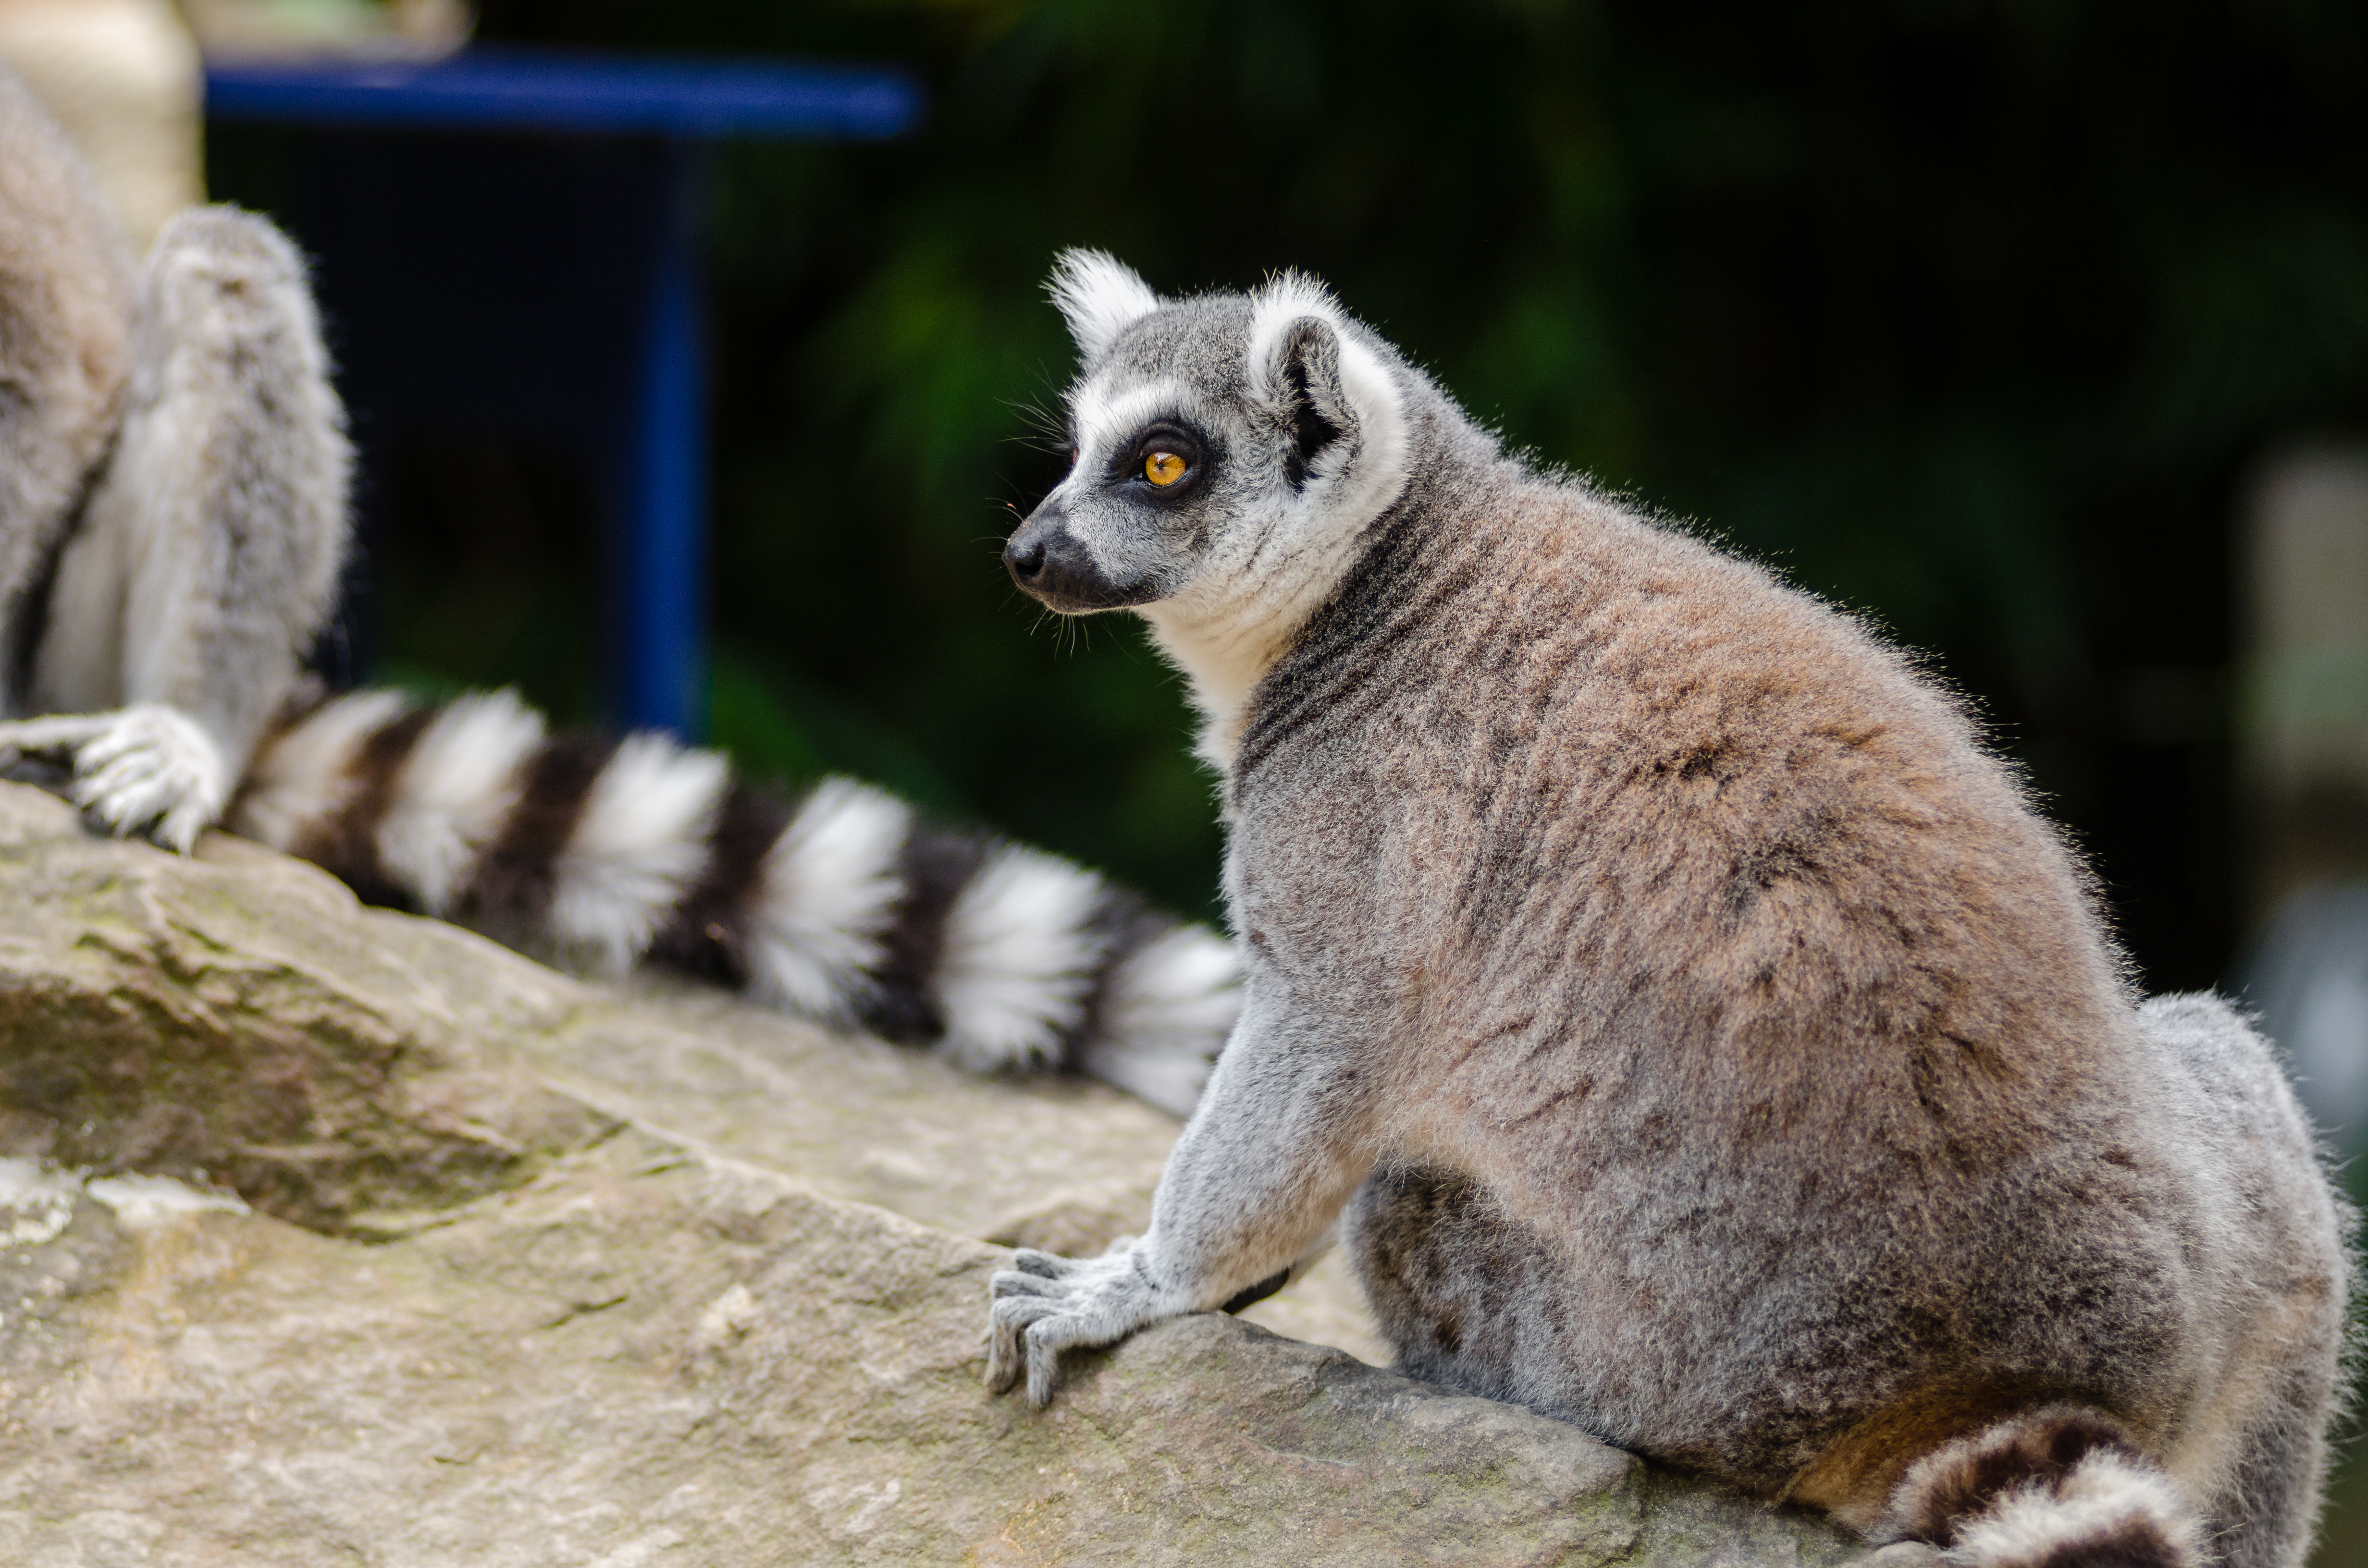
animal, wildlife, zoo, mammal, fauna, primate, madagascar, vertebrate, lemur, marsupial